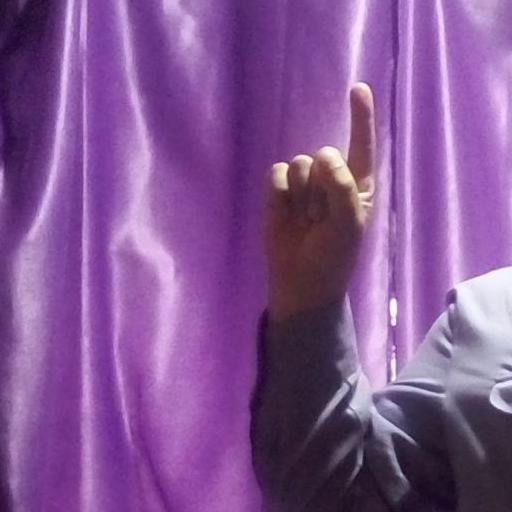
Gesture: one